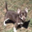
Label: dog